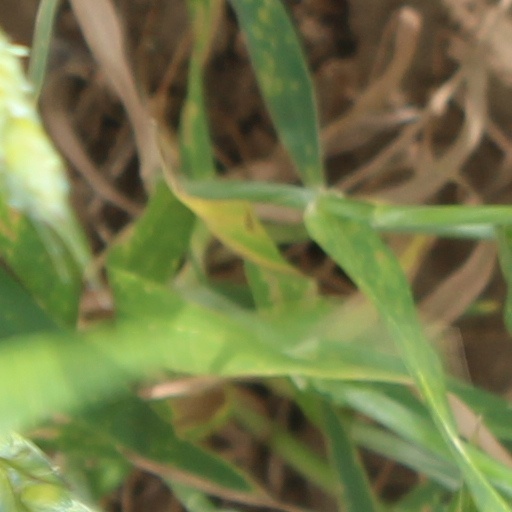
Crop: wheat